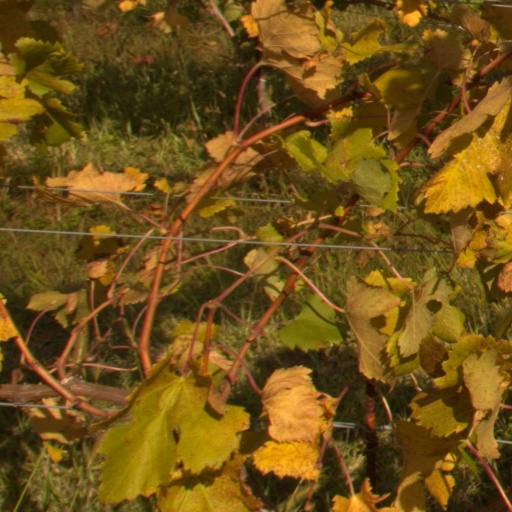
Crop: grape